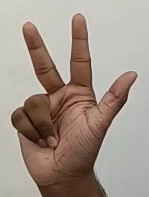
ASL sign: 3